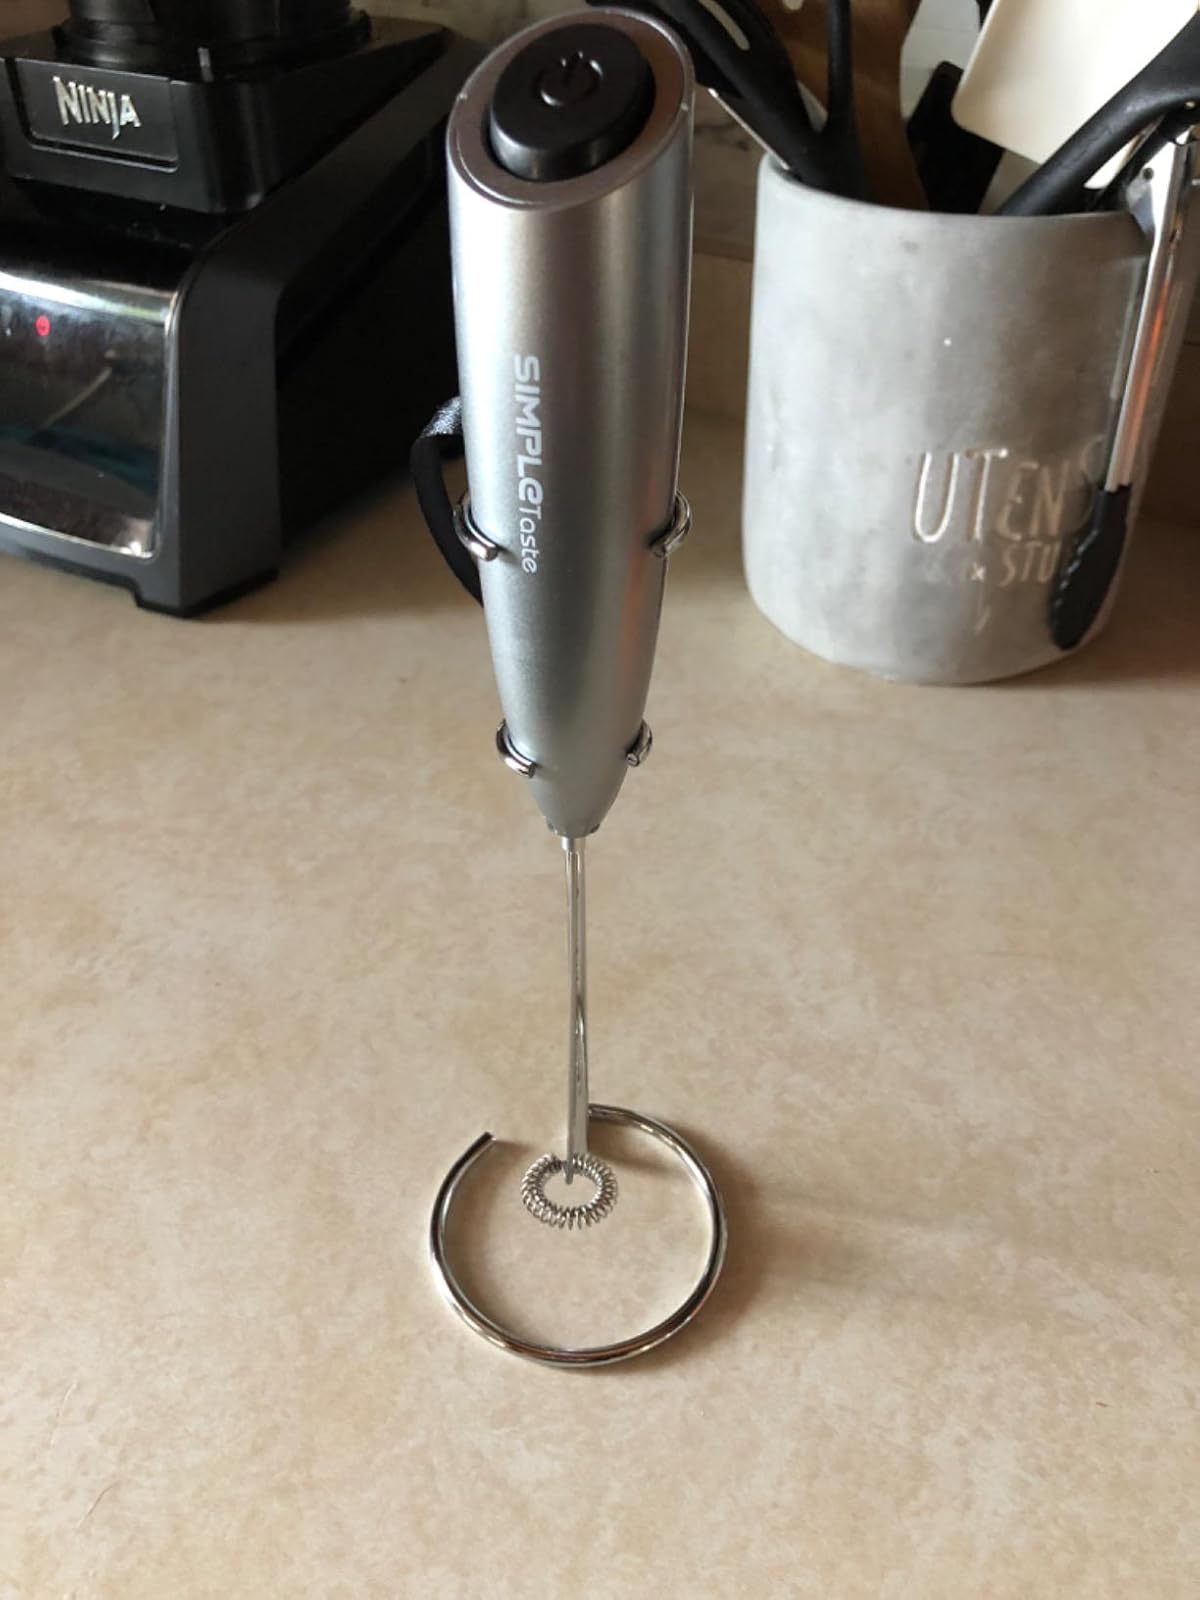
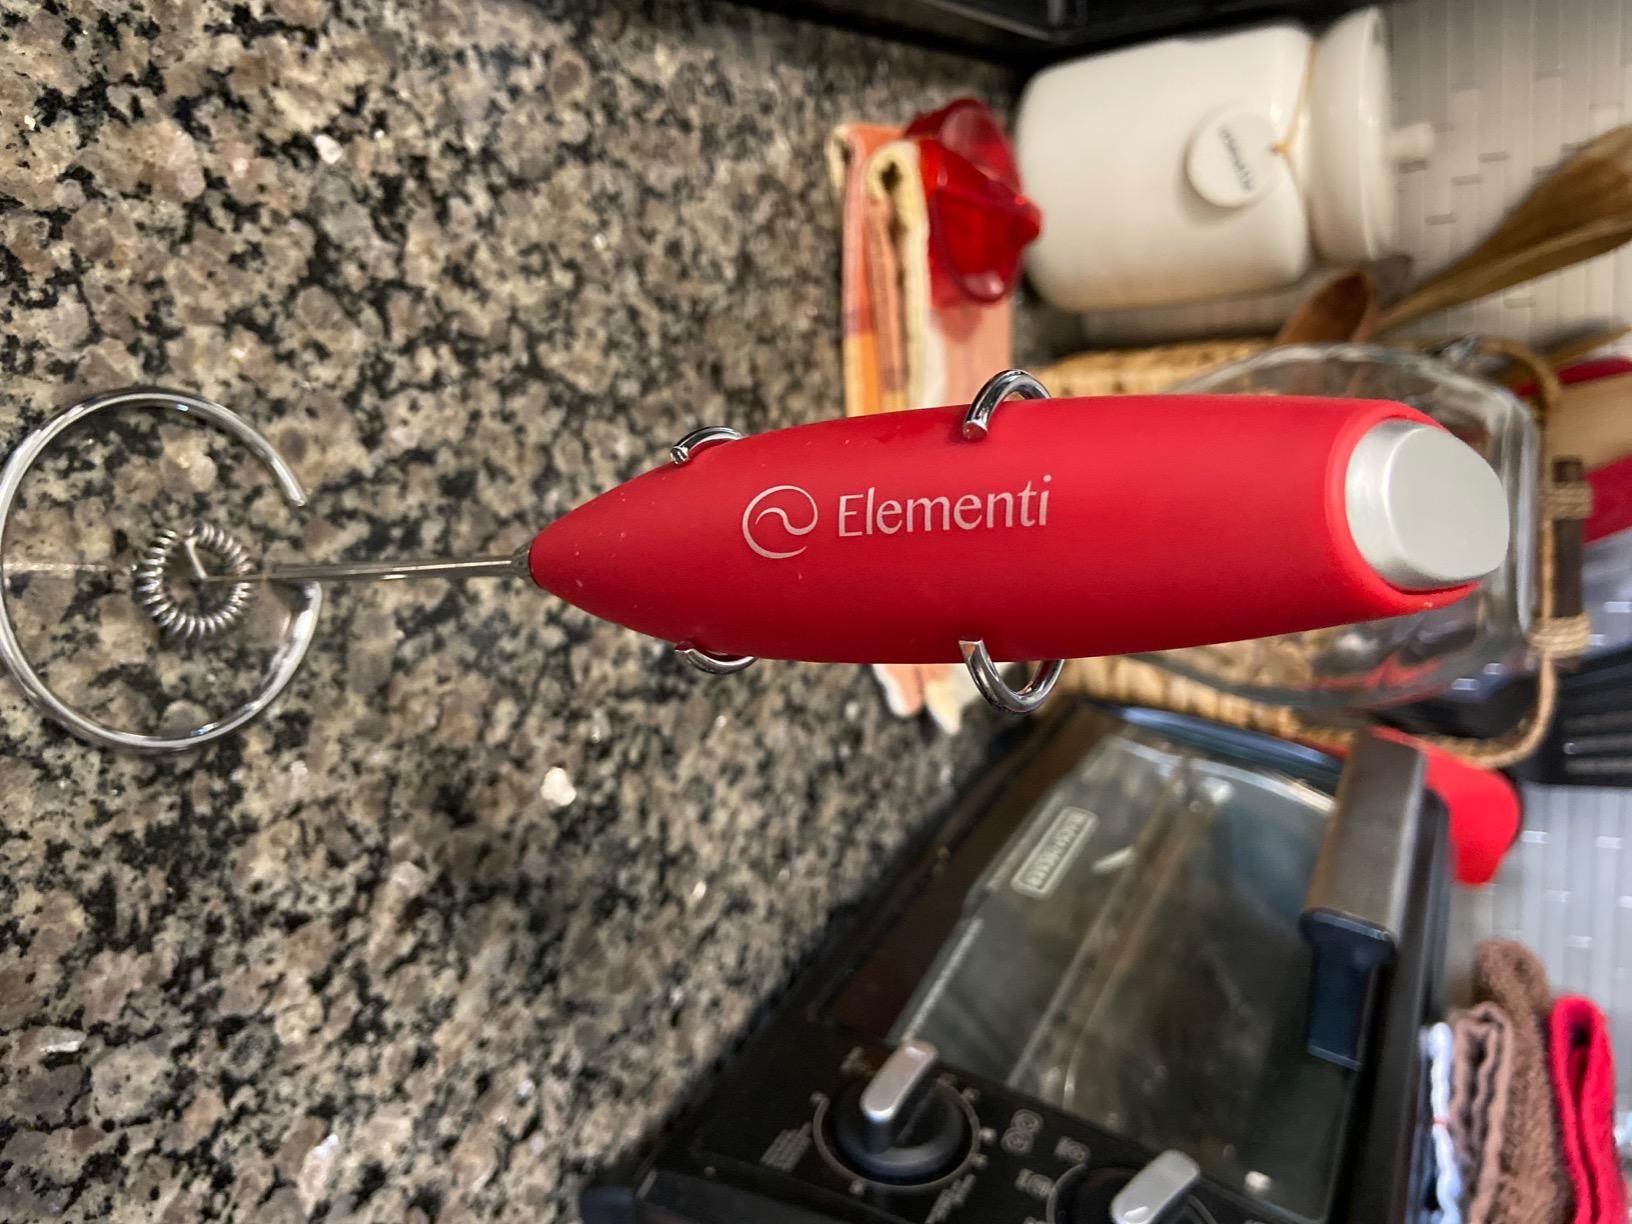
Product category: items_mixer
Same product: no